Purim

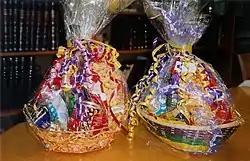
Gaily wrapped baskets of sweets, snacks and other foodstuffs given as on Purim day

When Haman's name is read out loud during the public chanting of the Megillah in the synagogue, which occurs 54 times, the congregation engages in noise-making to blot out his name. The practice can be traced back to the Tosafists (the leading French and German rabbis of the 13th century). In accordance with a passage in the Midrash, where the verse "Thou shalt blot out the remembrance of Amalek" is explained to mean "even from wood and stones." A custom developed of writing the name of Haman, the offspring of Amalek, on two smooth stones, and knocking them together until the name was blotted out. Some wrote the name of Haman on the soles of their shoes, and at the mention of the name stamped with their feet as a sign of contempt. Another method was to use a noisy ratchet, called a (from the Hebrew , meaning "noise") and in Yiddish a . Some of the rabbis protested against these uproarious excesses, considering them a disturbance of public worship, but the custom of using a ratchet in the synagogue on Purim is now almost universal, with the exception of Spanish and Portuguese Jews and other Sephardic Jews, who consider them an improper interruption of the reading. The great Ashkenazi halachic authority, Rabbi Moshe Isserles, affirmed and validated this custom in his notes on the Shulchan Aruch:It is also written that the young children are accustomed to draw pictures of Haman on trees or stones or to write the name of Haman on themselves and to strike one against the other in order to blot out his name according to "The name of Amalek shall surely be erased" (Devarim 25:19) and "But the fame of the wicked rots". (Proverbs 10:7). From this is derived the custom that we strike Haman wen we read the Megillah in the synagogue. We must not nullify any custom nor should we ridicule [any custom] because it was not for nothing that it was determined.